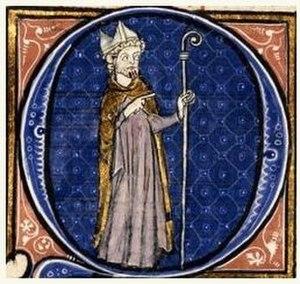
Eudes Rigaud (vers 1210-1275), membre de l'ordre franciscain et archevêque de Rouen (1248-1275).
Brie-Comte-Robert, nommée localement Brie, est une commune francilienne située à l'ouest du département de Seine-et-Marne. Capitale historique de la Brie française, la commune est située sur la bordure du plateau de la Brie.
L’archidiocèse de Rouen est l'un des plus anciens évêchés connus de Gaule, le premier des évêques puis archevêques de Rouen datant du IIIᵉ siècle. Les raids vikings au IXᵉ siècle ont causé la perte de nombreuses archives en Normandie. La liste des évêques de Rouen a donc été reconstituée a posteriori, d'où quelques lacunes et l'inclusion de personnages légendaires. Avitien est le premier évêque attesté historiquement puisque sa présence est connue au concile d'Arles en 314. Les évêques de Rouen reçoivent pour la première fois le pallium au VIIIᵉ siècle, ce qui vaut le privilège à ses archevêques de porter le titre de Primat de Normandie.
Eudes Rigaud, Odo Rigaldi, membre de l'ordre franciscain, est archevêque de Rouen de 1248 à 1275.